Alexandre Barbera-Ivanoff

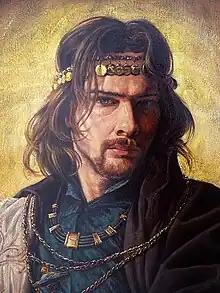
"Self-portrait", 2005

Alexandre Barbera-Ivanoff is a French artist born in Paris, France, in 1973.